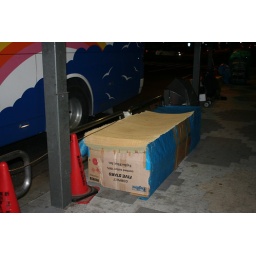
tokyo street people sleeping in a cardboard box